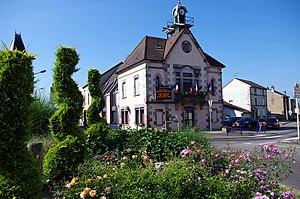
La mairie de Saint-Sauveur
Saint-Sauveur est une commune française située dans le département de la Haute-Saône, en région Bourgogne-Franche-Comté.